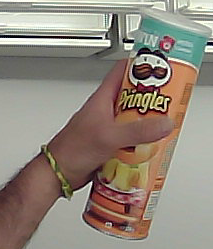
Product: pringles_paprika